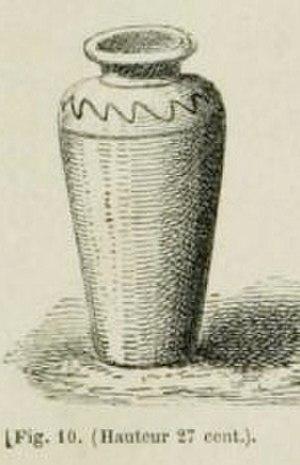
Vase gaulois trouvé entre Plounéventer et Ploudaniel (extrait de Rodolphe Pfnor, Ornementation usuelle de toutes les époques dans les arts industriels et en architecture, .... 1re année, 1866-1867, http://gallica.bnf.fr/ark:/12148/bpt6k58497163/f54.image.r=Ploudaniel.langFR
Vorganium ou Vorgianum était un vicus, agglomération gallo-romaine de taille moyenne, situé possiblement sur le territoire de l'actuelle commune de Plounéventer dans le département du Finistère.
Ploudaniel [pludanjɛl] est une commune française du département du Finistère, en région Bretagne.
Plounéventer [plunevɛ̃tɛʁ] est une commune française du département du Finistère, dans la région Bretagne, en France.